Connie Converse

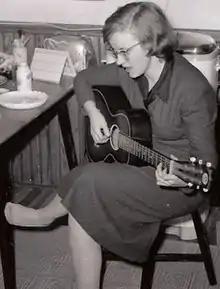
Converse during her music career in the 1950s

Elizabeth Eaton Converse (born August 3, 1924 – disappeared August 10, 1974) was an American singer-songwriter and musician, best known under her professional name Connie Converse. She was active in New York City in the 1950s, and her work is among the earliest known recordings in the singer-songwriter genre of music. Before and after the period in which she wrote her music she was an academic, writer, assistant editor for the "Far Eastern Survey" (IPR, New York), and editor for the "Journal of Conflict Resolution" (University of Michigan, Ann Arbor).